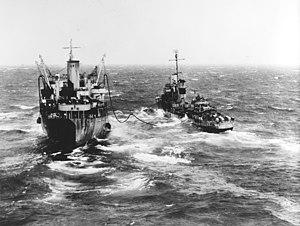
L'USS Patterson (DD-392) est un destroyer de classe Bagley en service dans l'United States Navy pendant la Seconde Guerre mondiale. Il fut le deuxième navire baptisé sous le nom de Daniel Patterson, un capitaine de la marine américaine ayant servi dans la quasi-guerre avec la France, la première guerre barbaresque et la guerre de 1812.